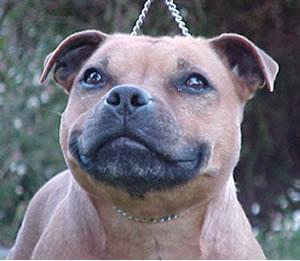
Staffordshire_bullterrier